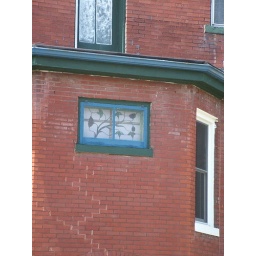
brick and blue trim , with stained glass window; near TowerGrove Park